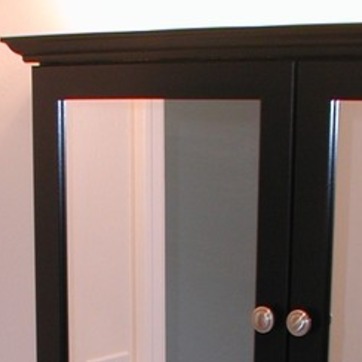
Material: mirror